Graffiti in New York City

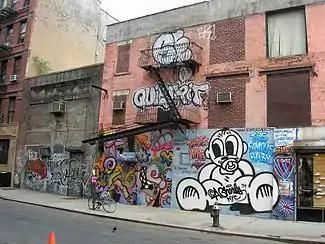
Graffiti on the Lower East Side

The Clean Train Movement, wherein the rolling stock was either cleaned or outright replaced, started in 1985, with the last graffiti-covered train out of service by 1989. With subway trains being increasingly inaccessible, other property became the targets of graffiti. Rooftops became the new billboards for some 1980s-era writers. The current era in graffiti is characterized by a majority of graffiti artists moving from subway or train cars to "street galleries". Prior to the Clean Train Movement, the streets were largely left untouched not only in New York City, but in other major American cities as well. After the transit company began diligently cleaning their trains, graffiti burst onto the streets of America to an unexpecting and unappreciative public.